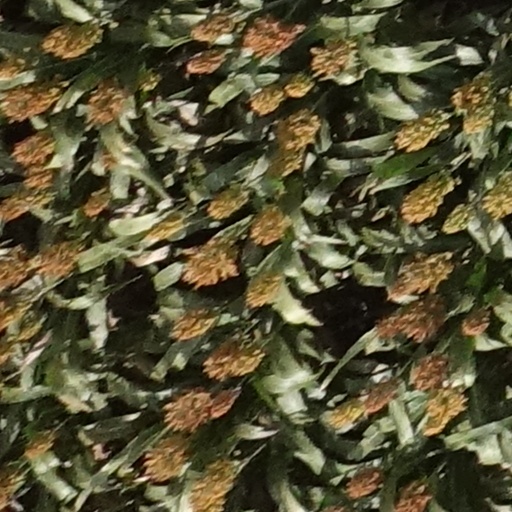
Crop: sorghum